Desire (1936 film)

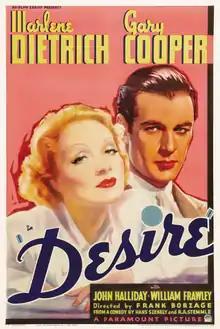
Theatrical release poster

Desire is a 1936 American romantic crime comedy-drama film directed by Frank Borzage, starring Marlene Dietrich and Gary Cooper, and produced by Borzage and Ernst Lubitsch. The picture is a remake of the 1933 German film "Happy Days in Aranjuez". The screenplay was written by Samuel Hoffenstein, Edwin Justus Mayer, and Waldemar Young, based on the play "Die Schönen Tage von Aranjuez" by Hans Székely and Robert A. Stemmle. The music score was composed by Frederick Hollander and the cinematography was shot by Charles Lang and Victor Milner. Marlene Dietrich's wardrobe was designed by Travis Banton. The supporting cast features John Halliday, William Frawley, Akim Tamiroff, and Alan Mowbray.